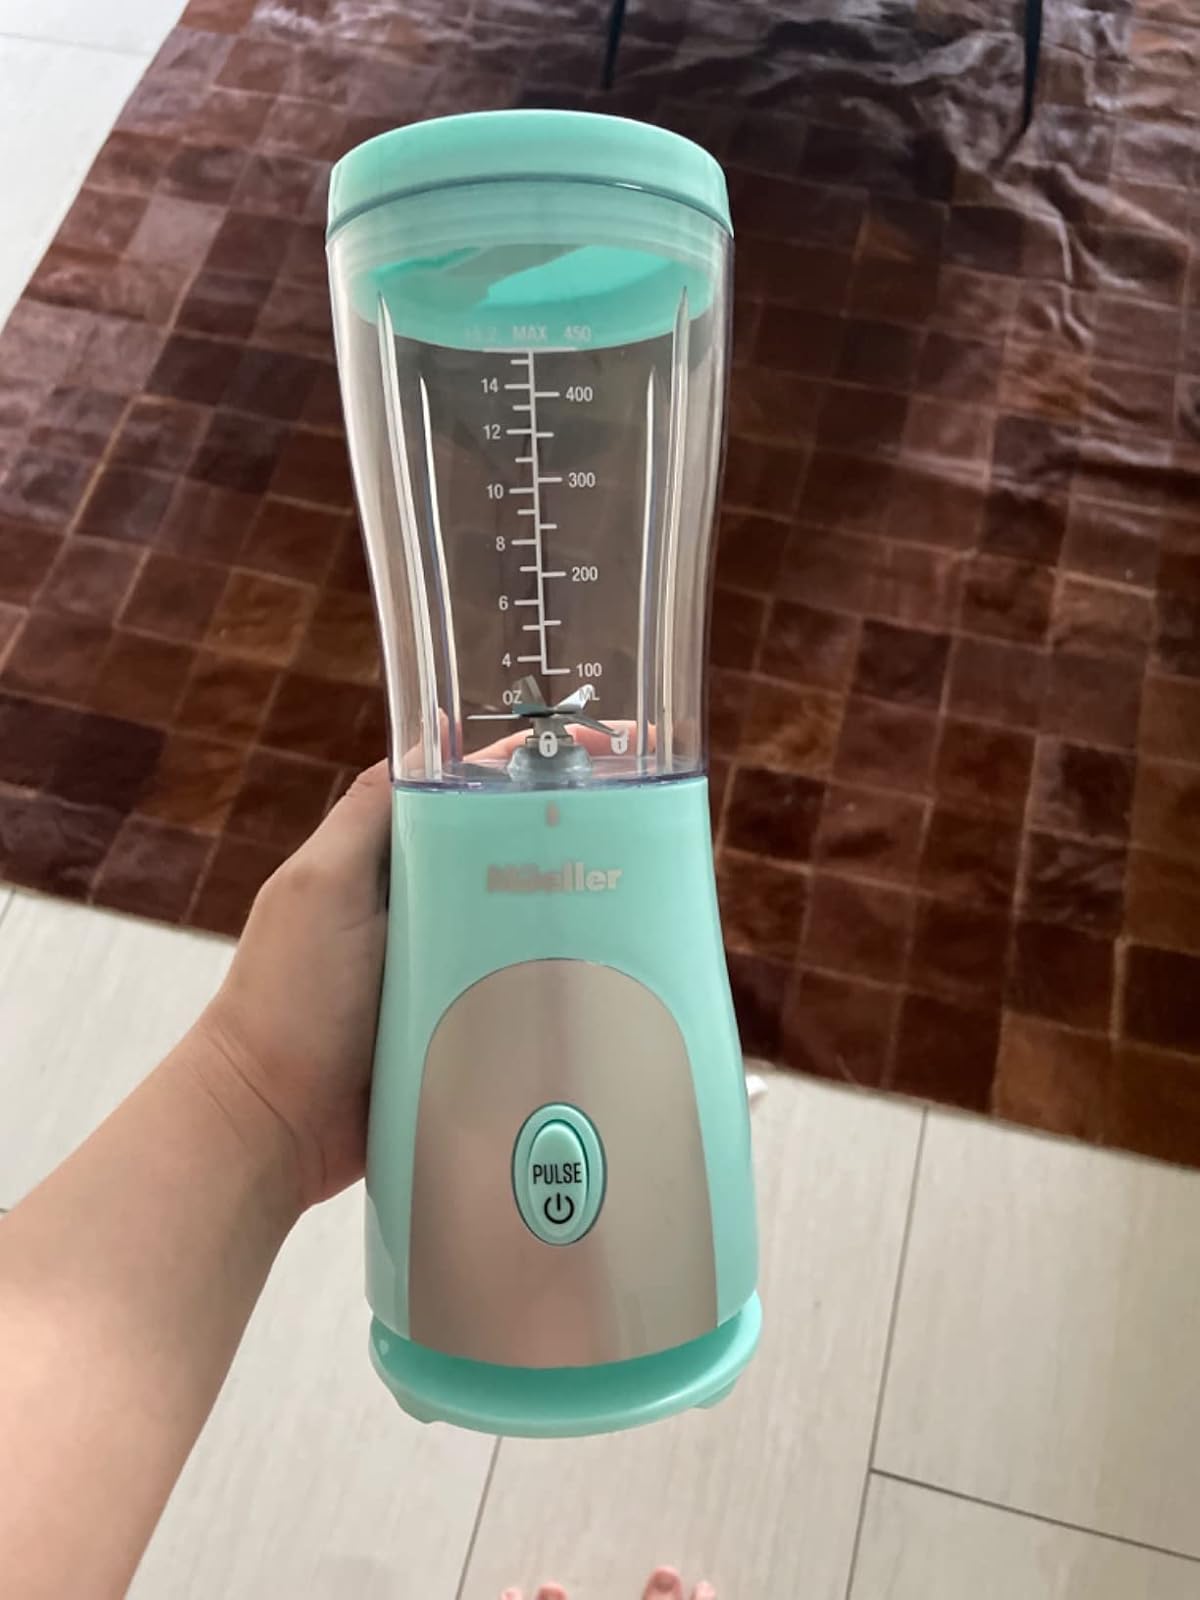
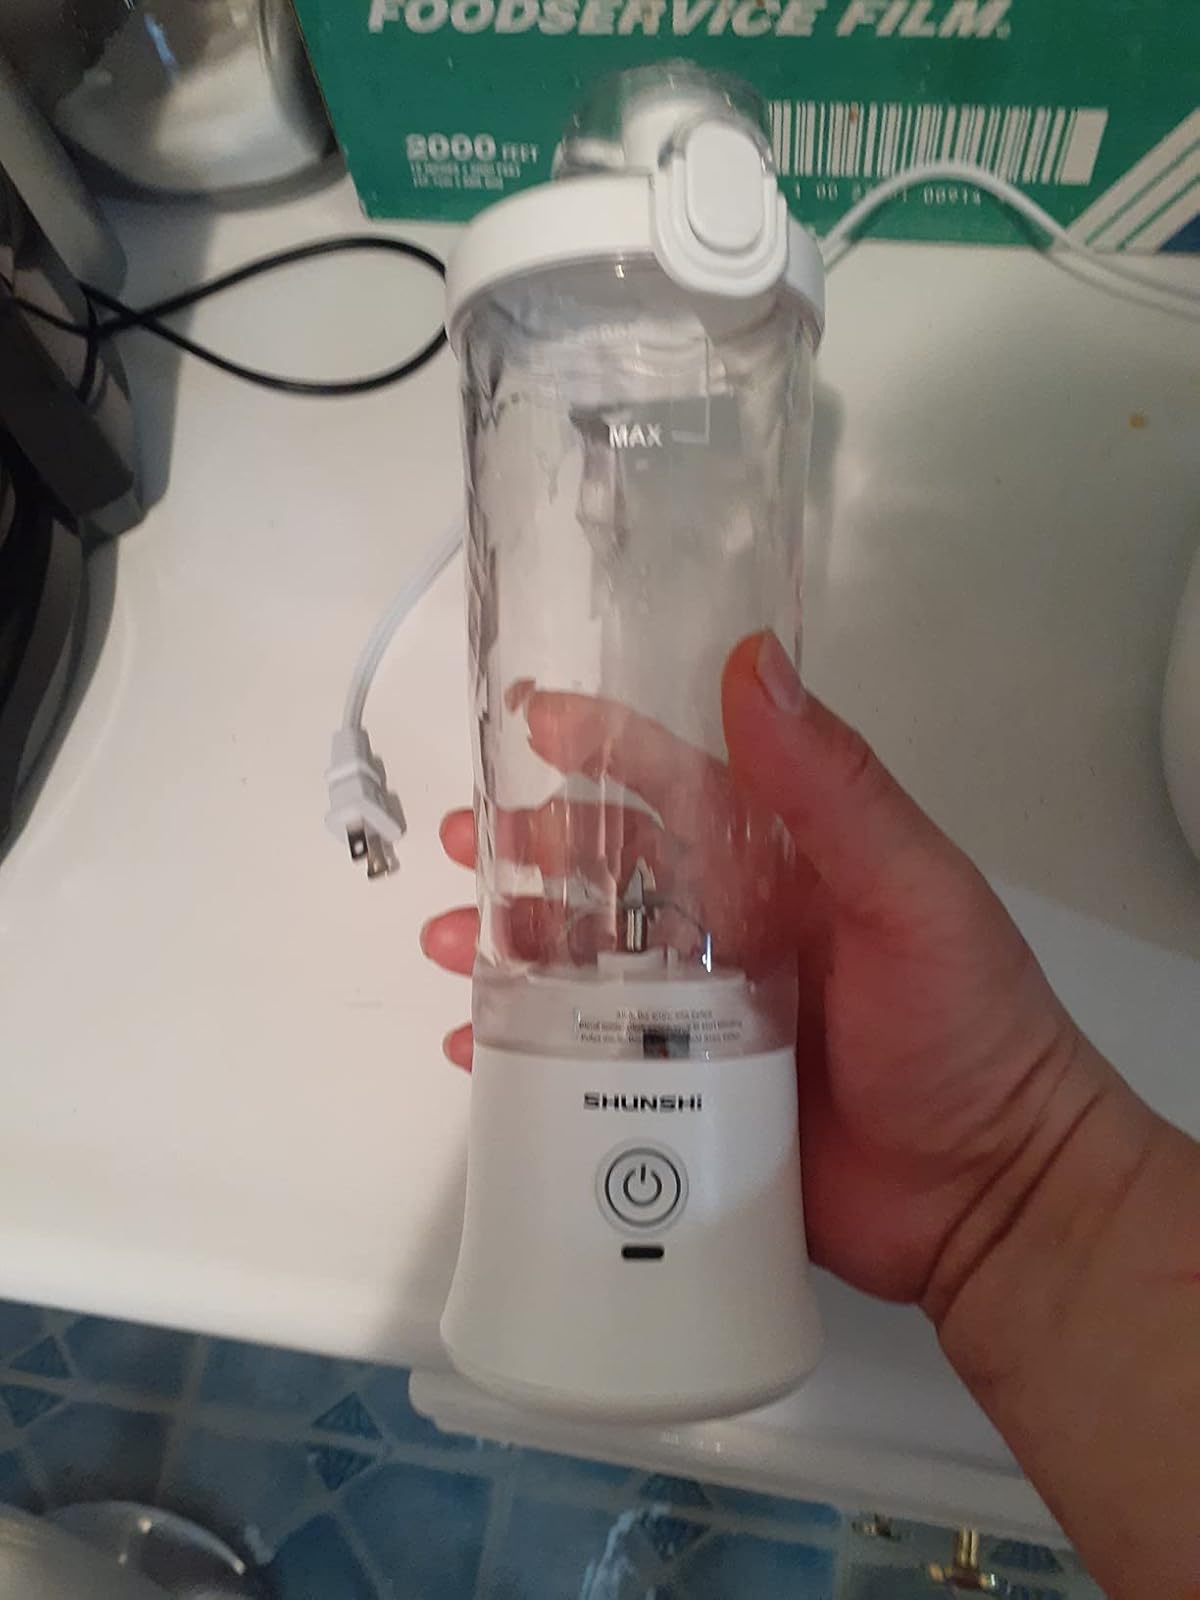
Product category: items_blender
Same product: no